Solomon Butcher

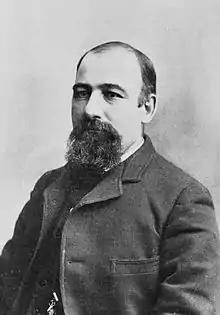
Butcher, 1901

Solomon D. Butcher (January 24, 1856 – March 18, 1927) was an itinerant photographer who spent most of his life in central Nebraska, in the Great Plains region of the United States. A settler under the Homestead Act, he began in 1886 to produce a photographic record of the history of European settlement in the region. Over 3,000 of his negatives survive; more than 1,000 of these depict sod houses. Butcher wrote two books incorporating his photographs: "Pioneer History of Custer County and Short Sketches of Early Days in Nebraska" (1901), and "Sod Houses, or the Development of the Great American Plains" (1904).